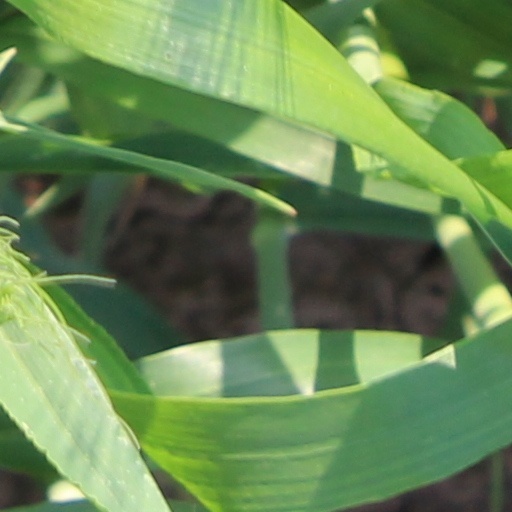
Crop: wheat